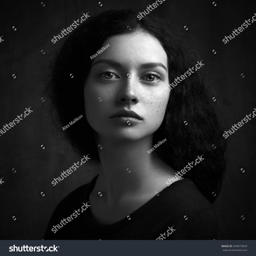
dramatic black and white portrait of a beautiful lonely girl with freckles isolated on a dark background in studio shot